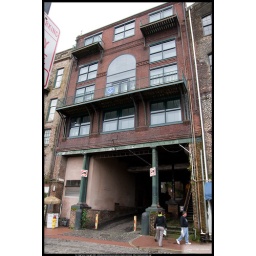
The River Street side of the Cotton Exchange building where the street exits out from under it.